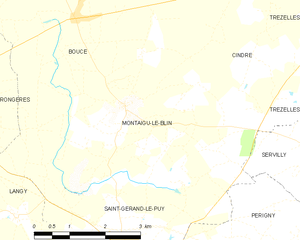
Carte des communes françaises: Montaigu-le-Blin